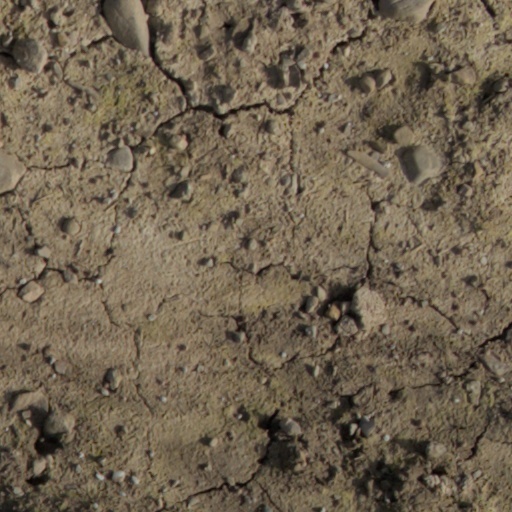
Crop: wheat